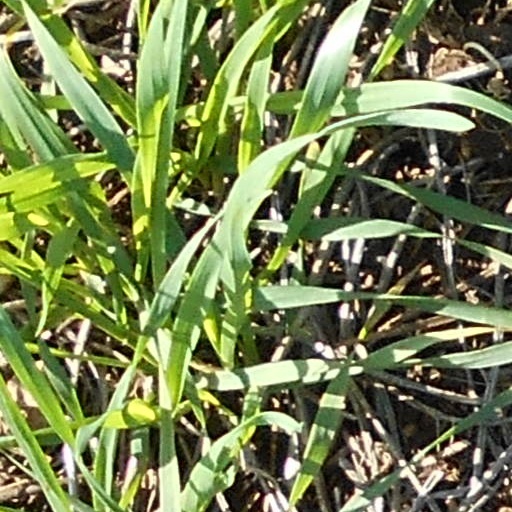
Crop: wheat